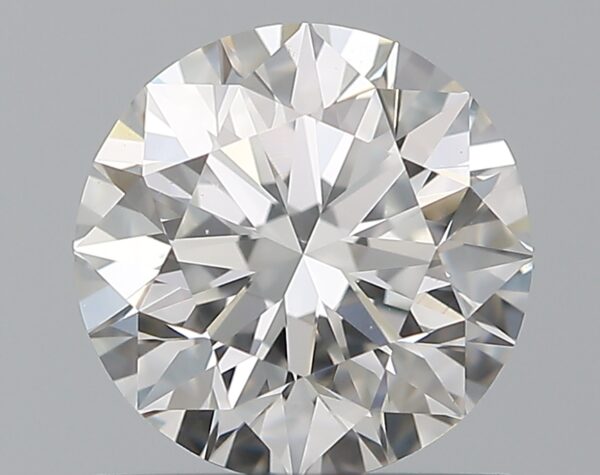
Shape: round
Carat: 1.02
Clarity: VS1
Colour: G
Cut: EX
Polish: EX
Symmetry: EX
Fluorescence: N
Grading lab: GIA
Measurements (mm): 6.4 x 6.44 x 4.02